Janne Wirman

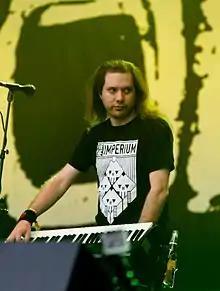
Wirman with Children of Bodom in 2016

Janne Viljami "Warman" Wirman (born 26 April 1979) is a Finnish heavy metal musician. He is the founder and keyboardist of Warmen and was formerly a member of Children of Bodom from 1997 to 2019.